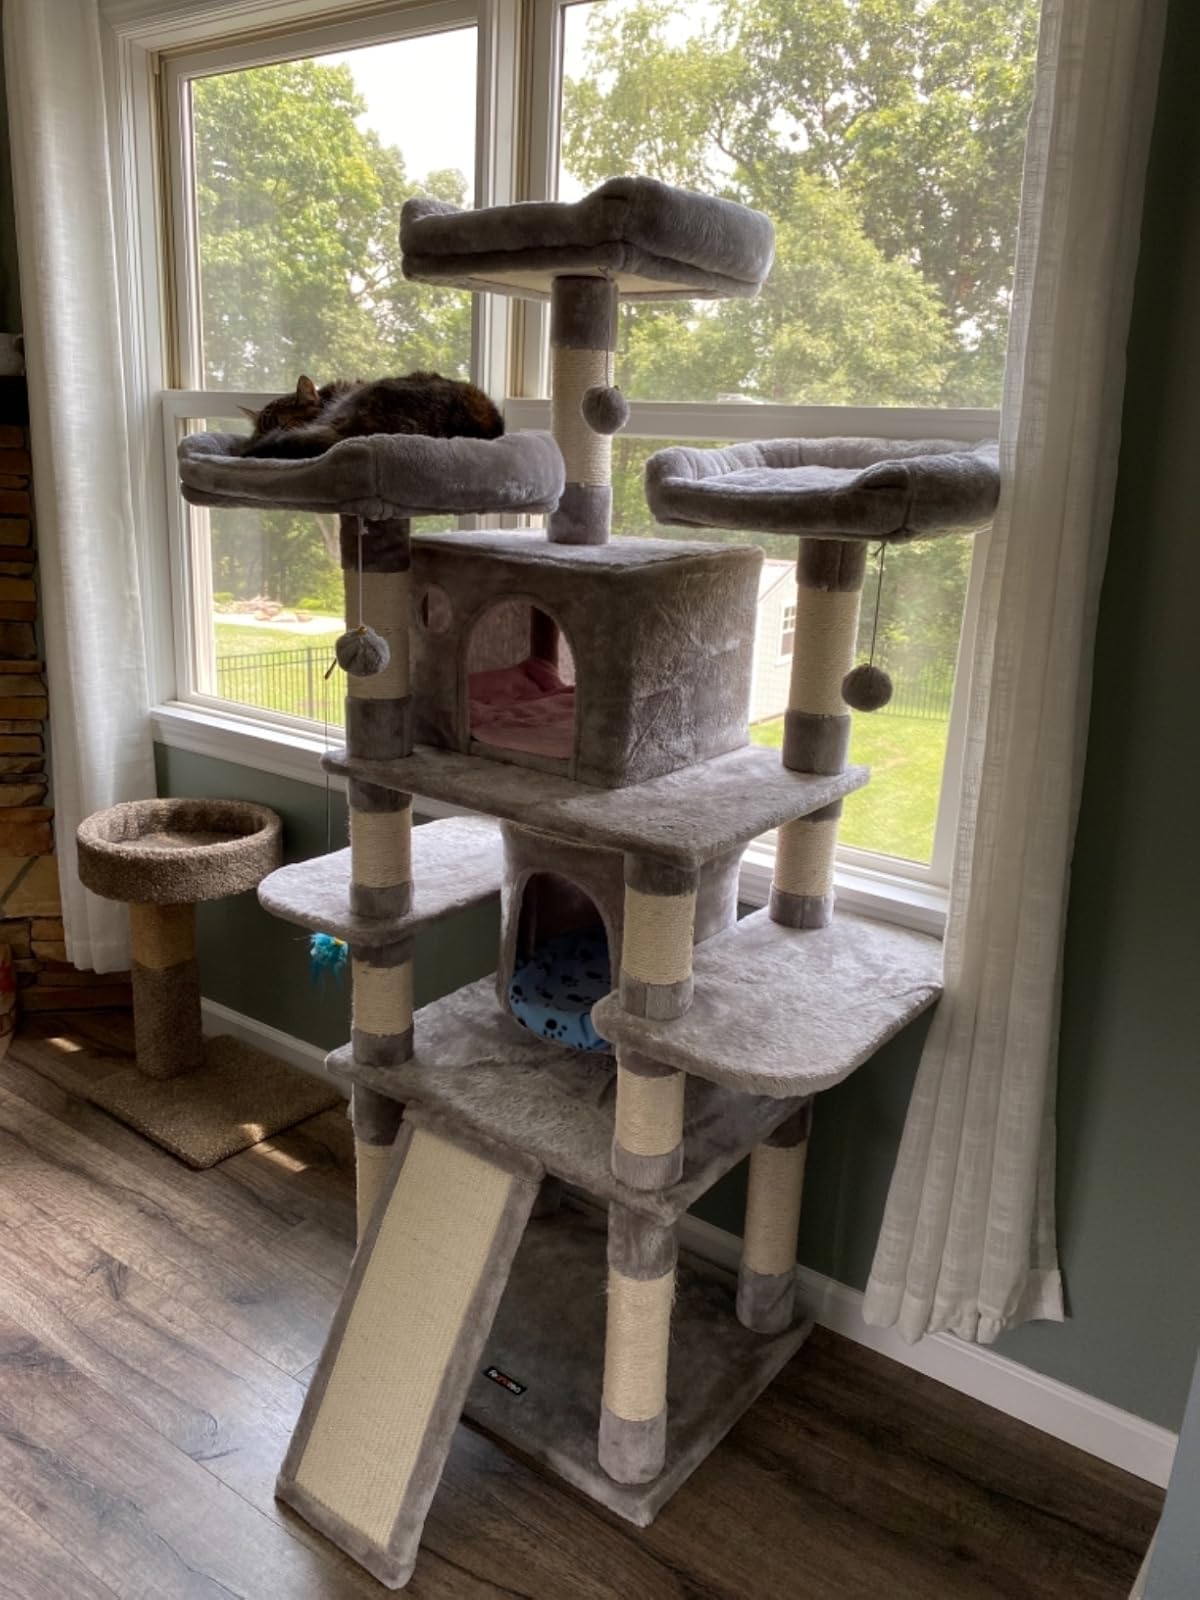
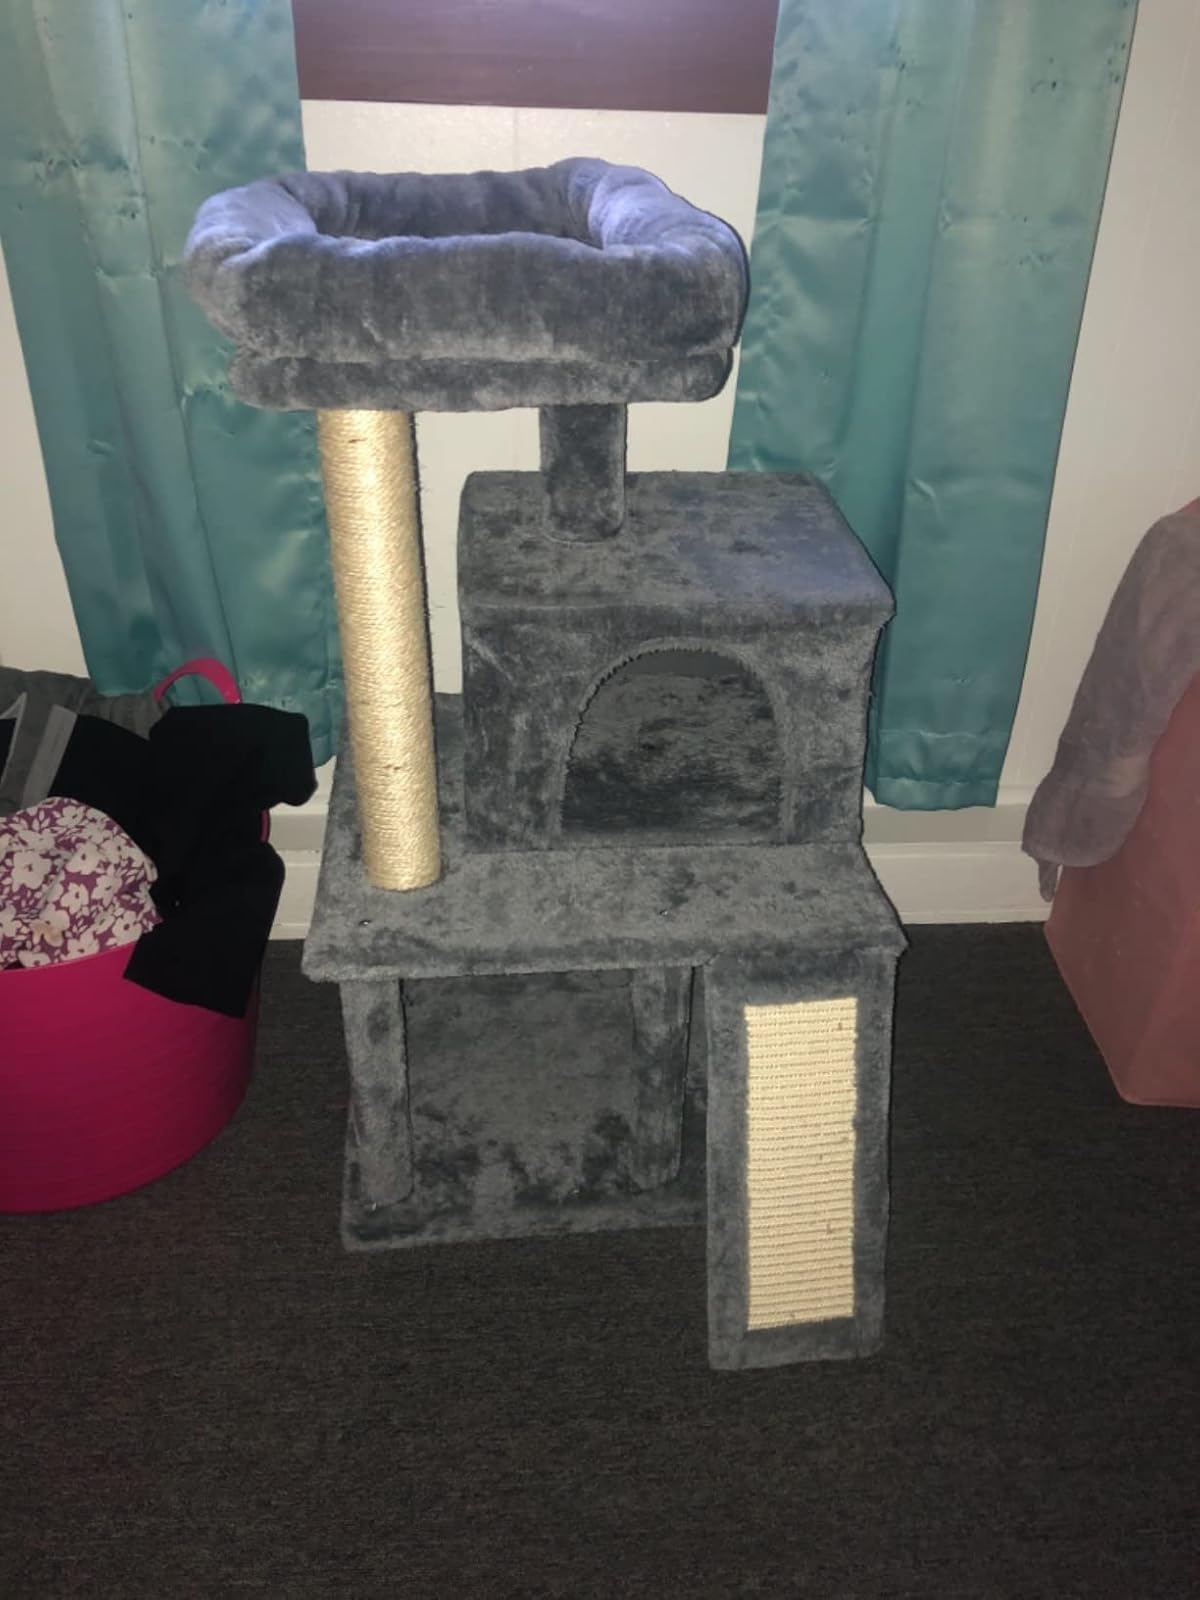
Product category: items_cat tree
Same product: no